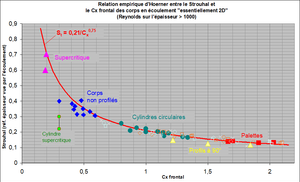
Relation empirique d'Hoerner (Strouhal vs Cx), marques d'Hoerner augmentées d'autres marques, dont celles correspondant aux prismes de sections polygonales régulières de Xu, Zhang, Gan, Li et Zhou, http://dro.dur.ac.uk/20793/1/20793.pdf . La relation empirique d'Hoerner est dessinée en rouge.
Le nombre de Strouhal est un nombre sans dimension décrivant les mécanismes de circulation oscillante.